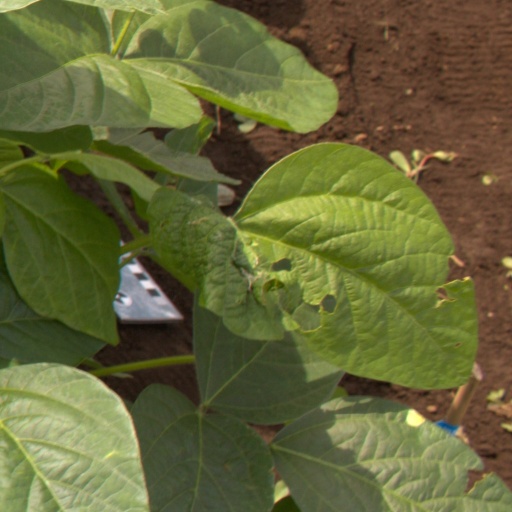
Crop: soybean